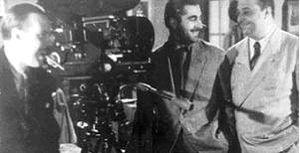
La Guerre des gauchos est un film argentin réalisé par Lucas Demare, dans lequel joue Enrique Muiño, Francisco Petrone, Ángel Magaña et Amelia Bence entre autres. Le scénario, écrit par Homero Manzi et Ulyses Petit de Murat, était tiré du livre du même nom de Leopoldo Lugones. Il est sorti le 20 novembre 1942. Il a été considéré comme « le film avec le plus grand succès du cinéma argentin, et aussi un des meilleurs ».